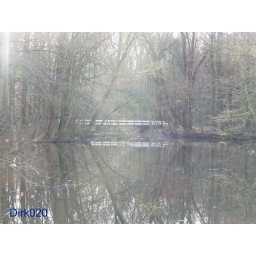
Mooi zonlicht over deze poel en brugl/ beautiful sunlight over the lake and bridge